United Kingdom responses to the COVID-19 pandemic

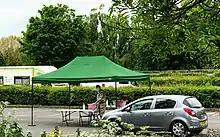
A temporary test site staffed by the army in Ealing in May 2020

Shortly after confirming that the cause of the cluster of pneumonia in Wuhan was a new coronavirus, Chinese authorities had shared its genetic sequence for international developments of diagnostic kits. By 10 January, the UK had developed a prototype specific laboratory test for the new disease, performed on a sample from the nose, throat, and respiratory tract and tested at PHE's public health laboratory at Colindale in London. Testing of patients began within days, and by 3 February 326 tests had been performed in the UK. Over the following few weeks, PHE made the test available to 12 other laboratories in the UK, making it possible to test 1,000 people a day.